Assolna

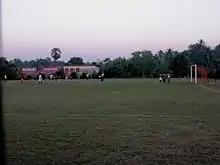
Playgroupd at Bainaku vaddo.

Among Assolna's famous sons was the freedom fighter Dr Juliao Menezes (1909). Its ferry has been a prominent and scenic route for locals and visitors (including tourists) alike.